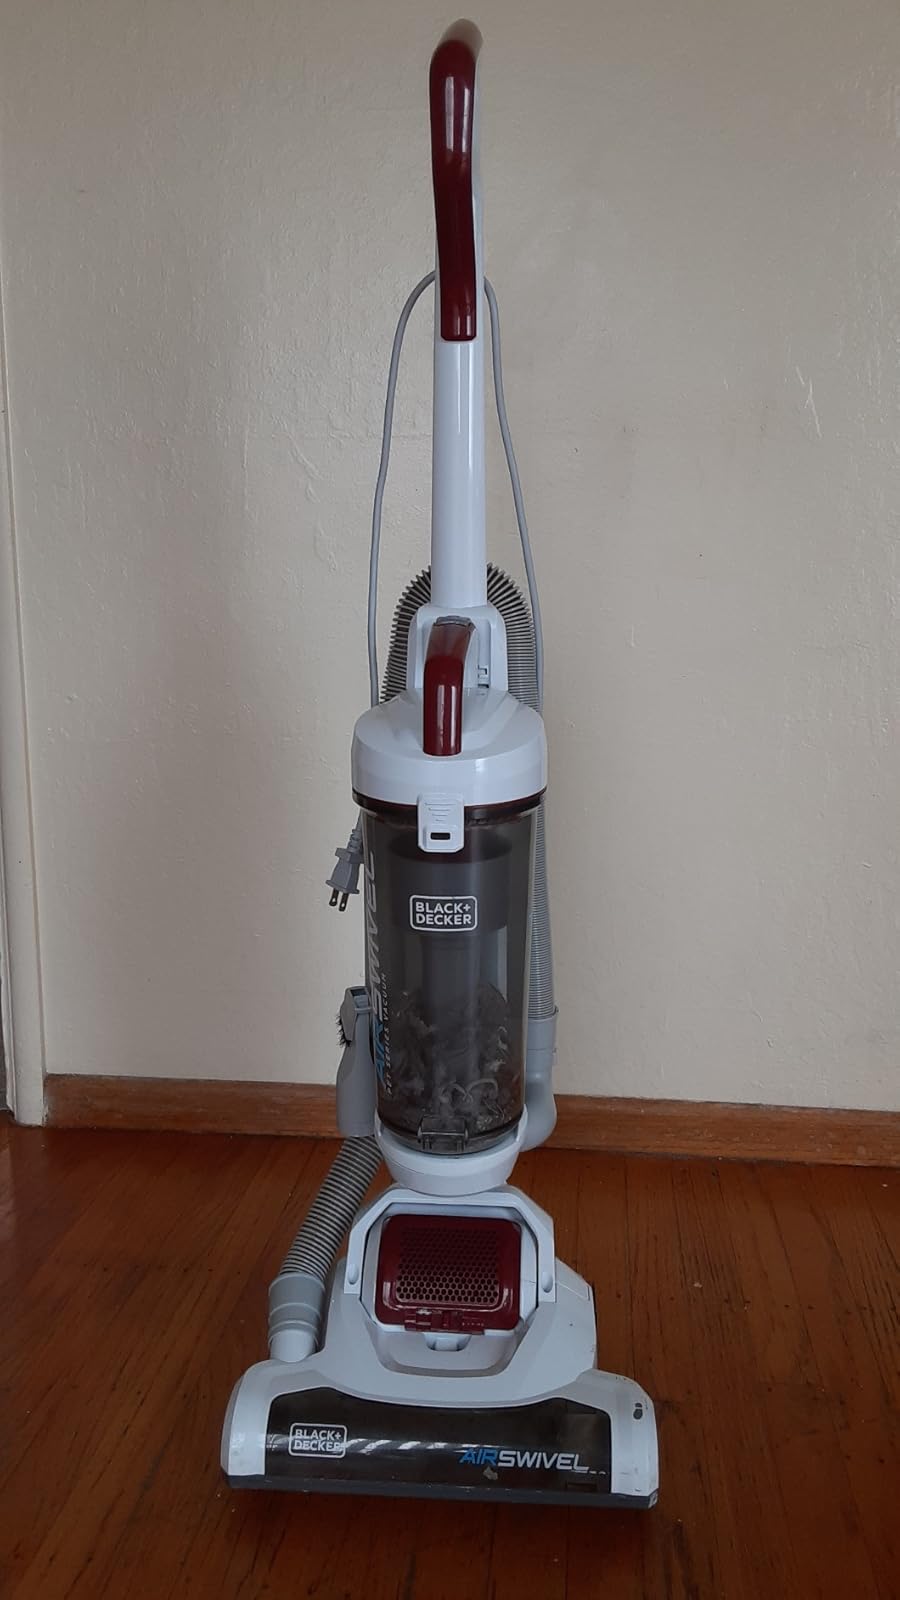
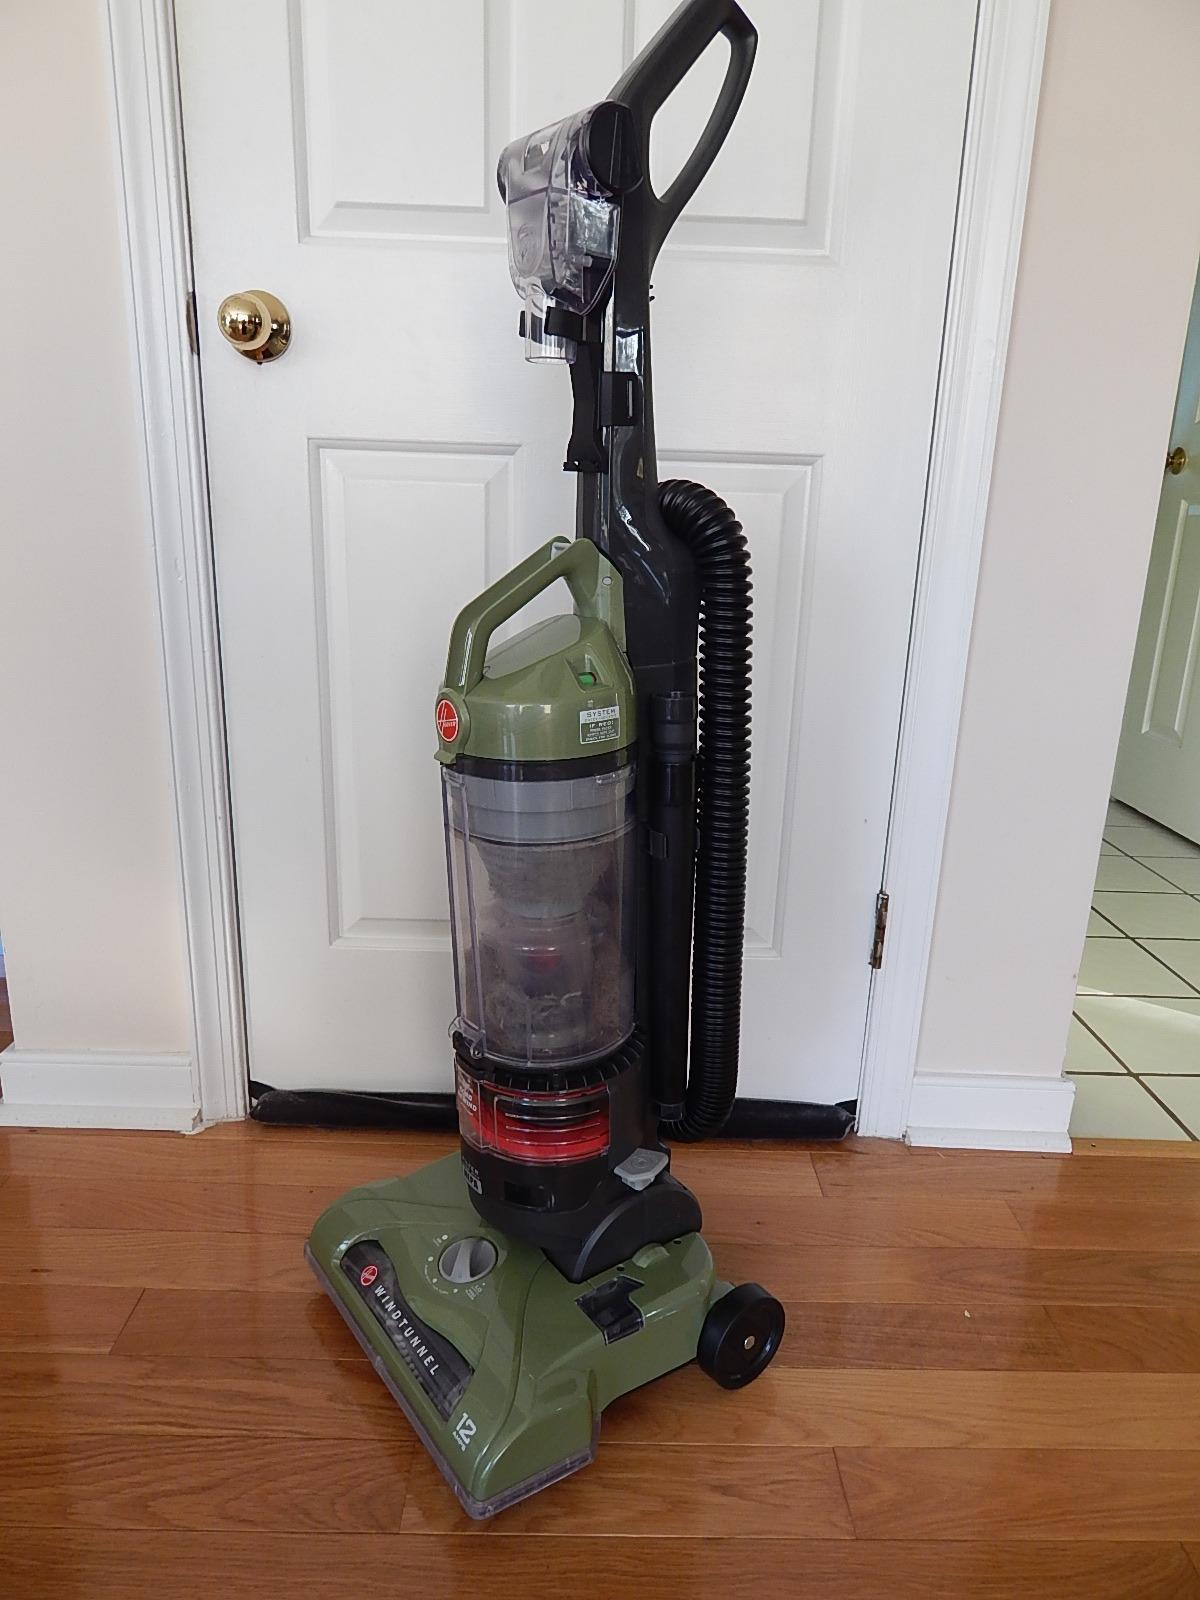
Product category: items_vacuum
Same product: no